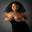
Label: woman